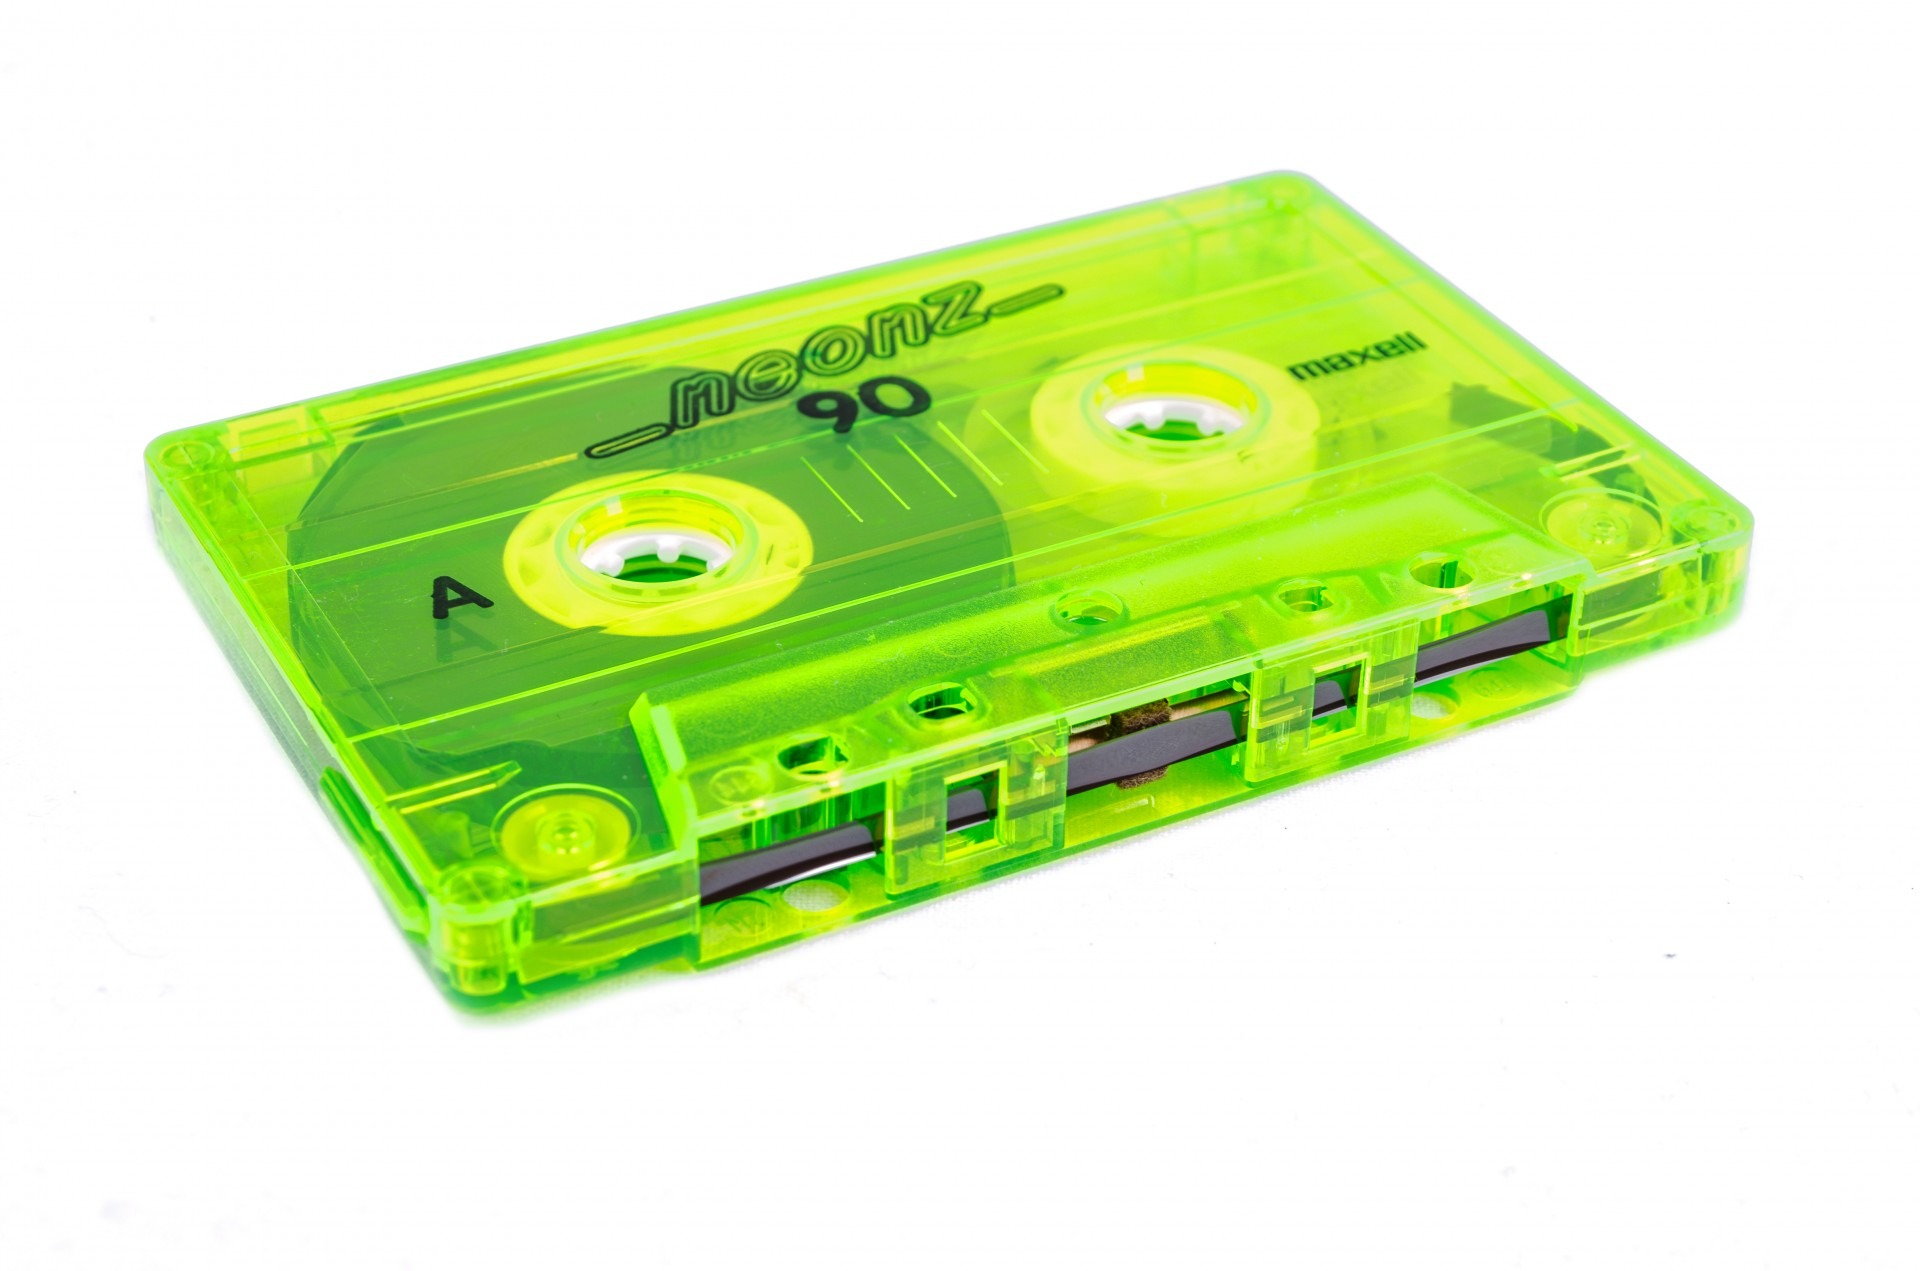
music, retro, old, isolated, film, concert, singer, communication, fashion, ribbon, neon, radio, product, grey, recording, electronics, audio, singing, digital, cassette, culture, entertainment, magnetic, silvery, frequency, announcer